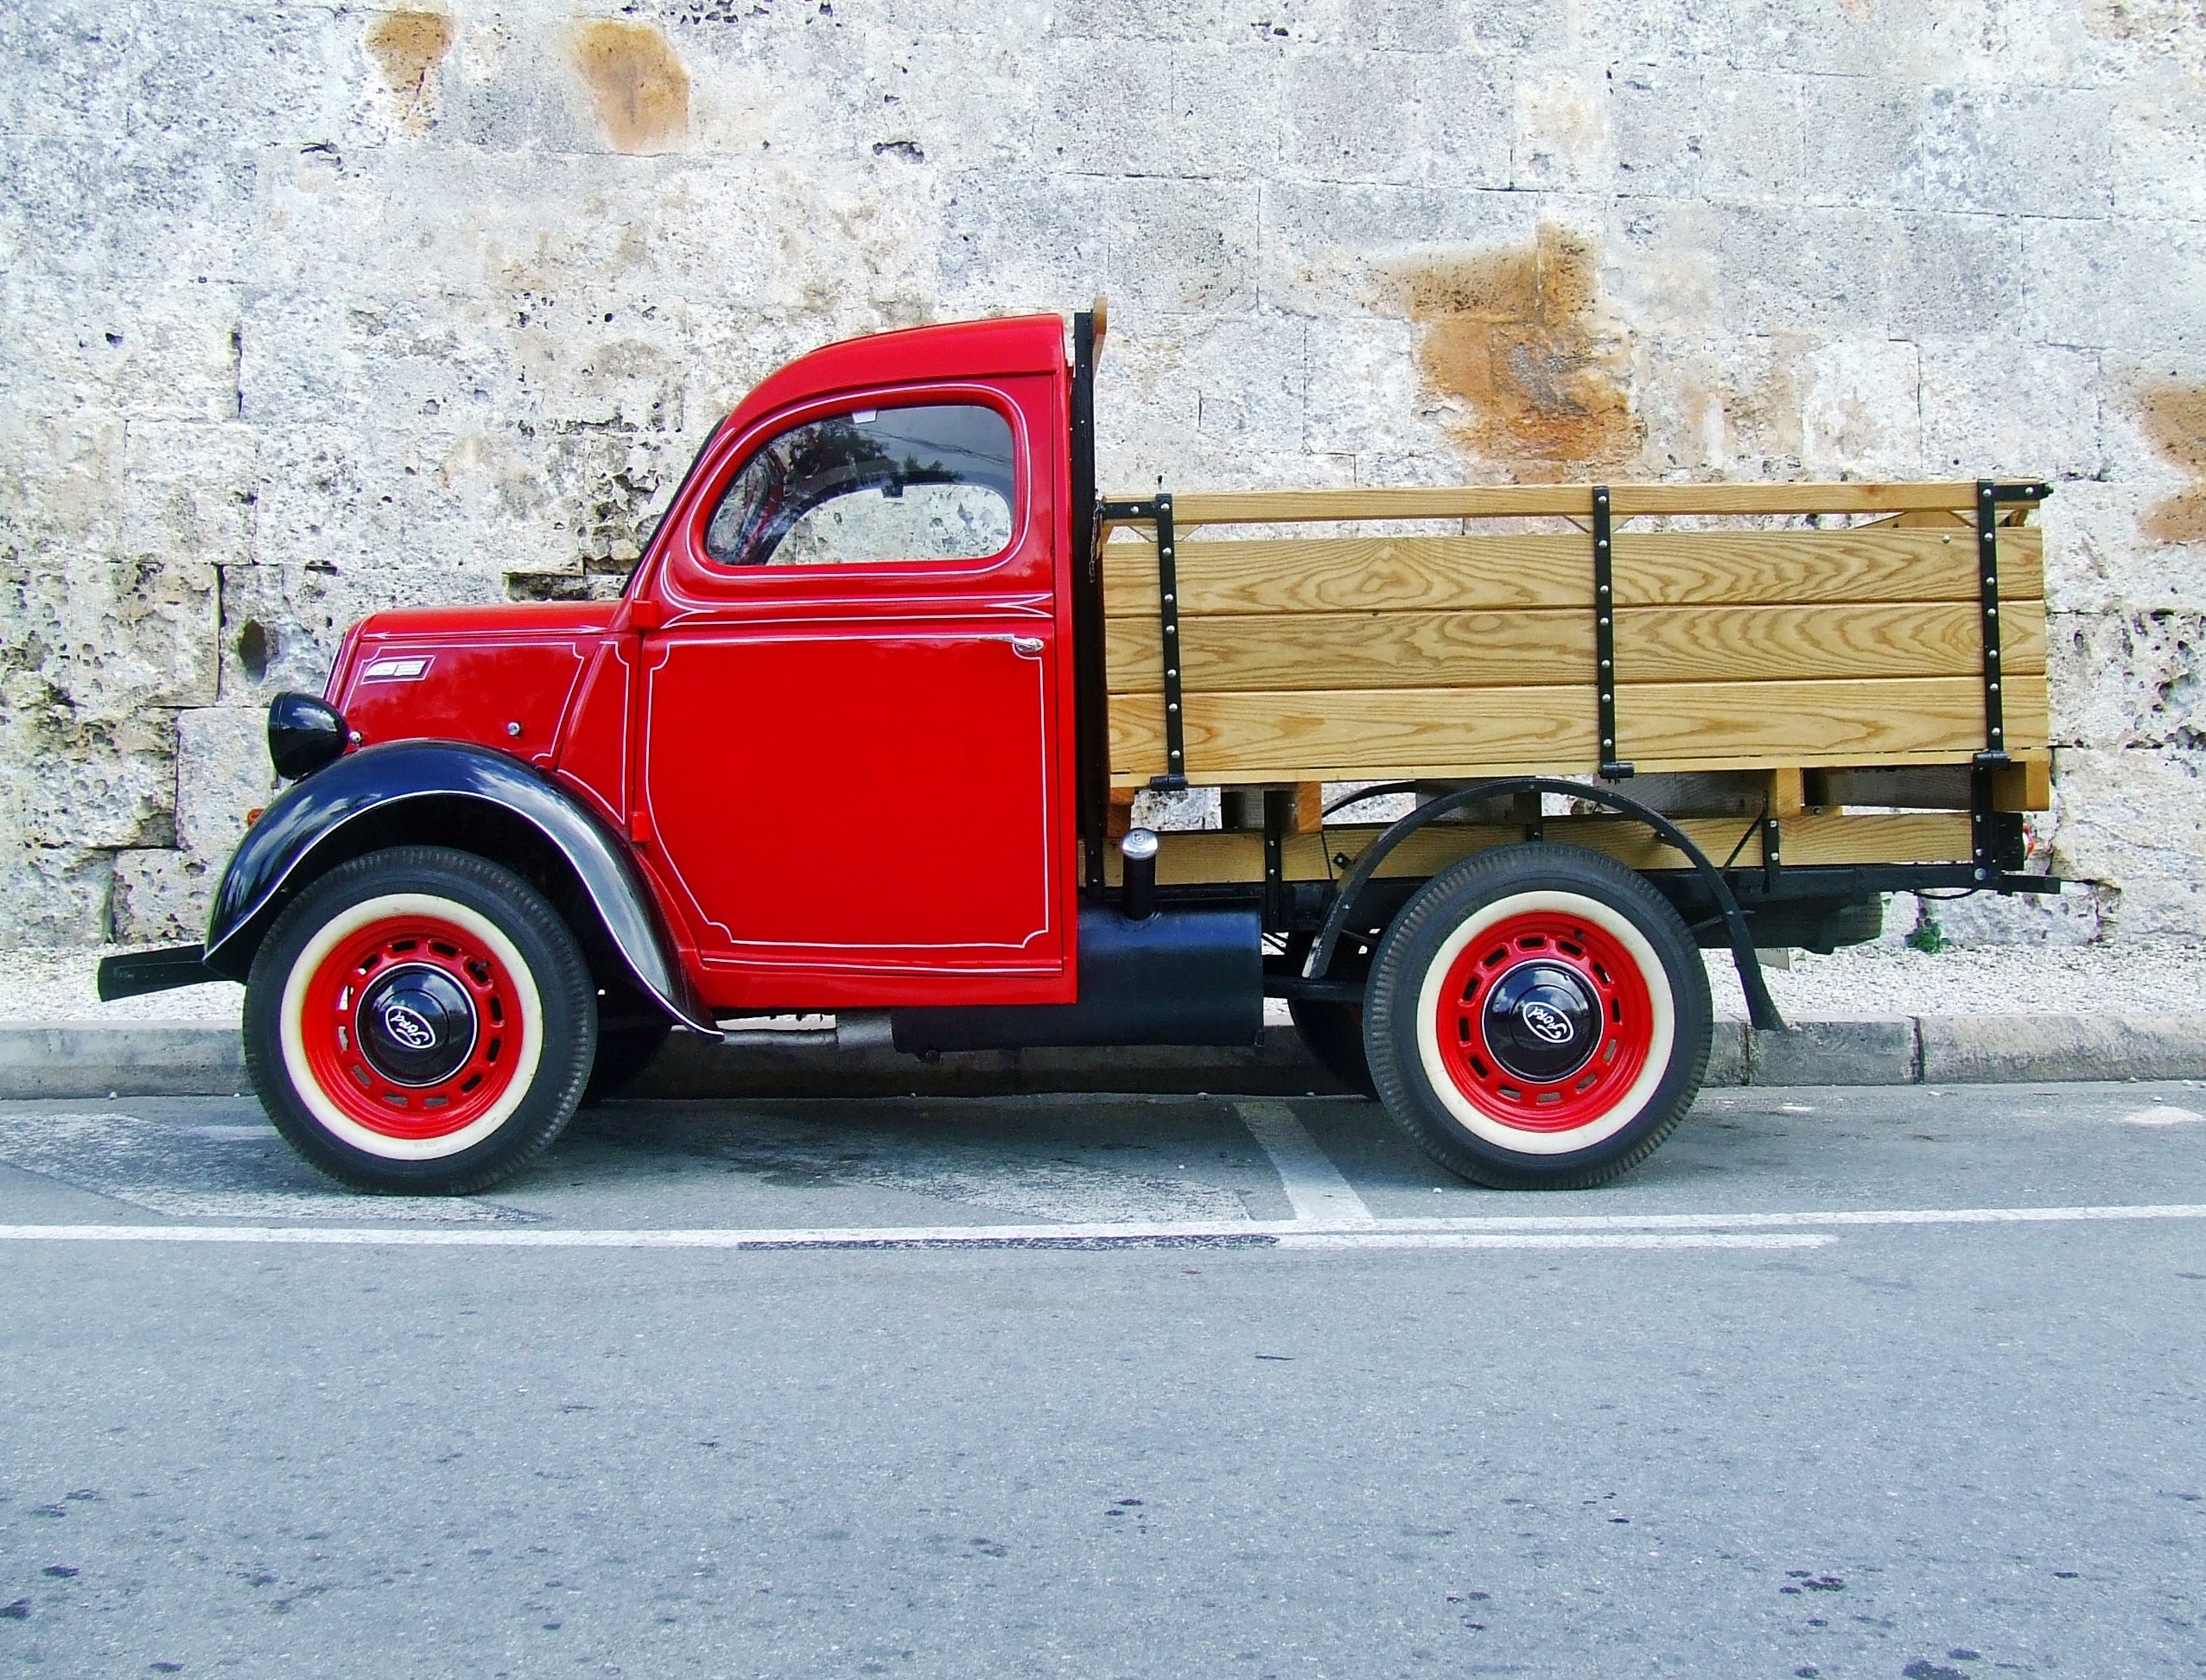
wood, car, vintage, antique, wheel, wagon, automobile, retro, van, old, transportation, transport, truck, red, vehicle, color, america, auto, industrial, industry, freight, black, colorful, shipment, motor vehicle, vintage car, lorry, american, ford, cargo, engine, pickup, commercial, style, classic, shipping, delivery, goods, antique car, logistic, pickup truck, hot rod, vintage truck, land vehicle, red truck old truck, ford truck, wood body, custom truck, automobile make, compact car